White Bim Black Ear

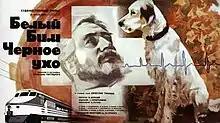
USSR film poster

White Bim Black Ear (translit. "Belyy Bim, Chyornoe ukho") is a 1977 Soviet drama film directed by Stanislav Rostotsky. It is based on the book of the same name, written by Gavriil Troyepolsky and is about a white Gordon Setter with a black ear who becomes homeless because of his master's illness. The film was nominated for the Academy Award for Best Foreign Language Film at the 51st Academy Awards.